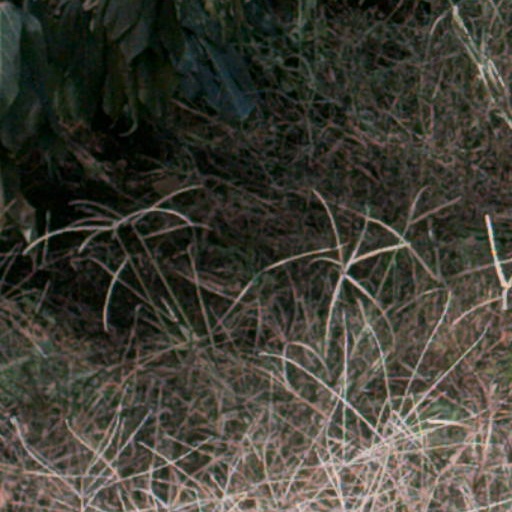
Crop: cassava